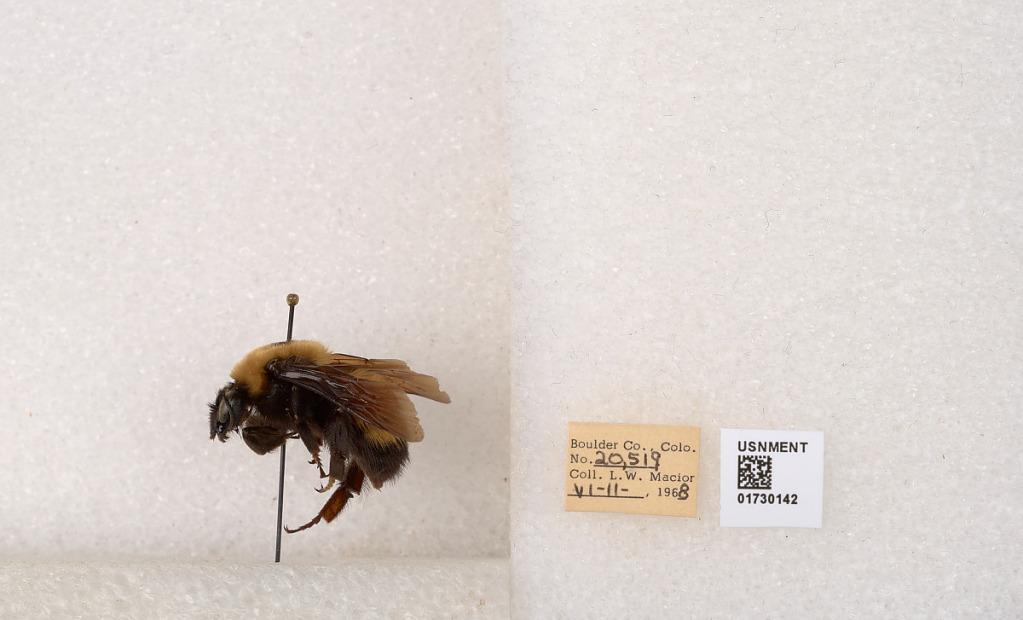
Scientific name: Bombus (Bombus) nevadensis Cresson